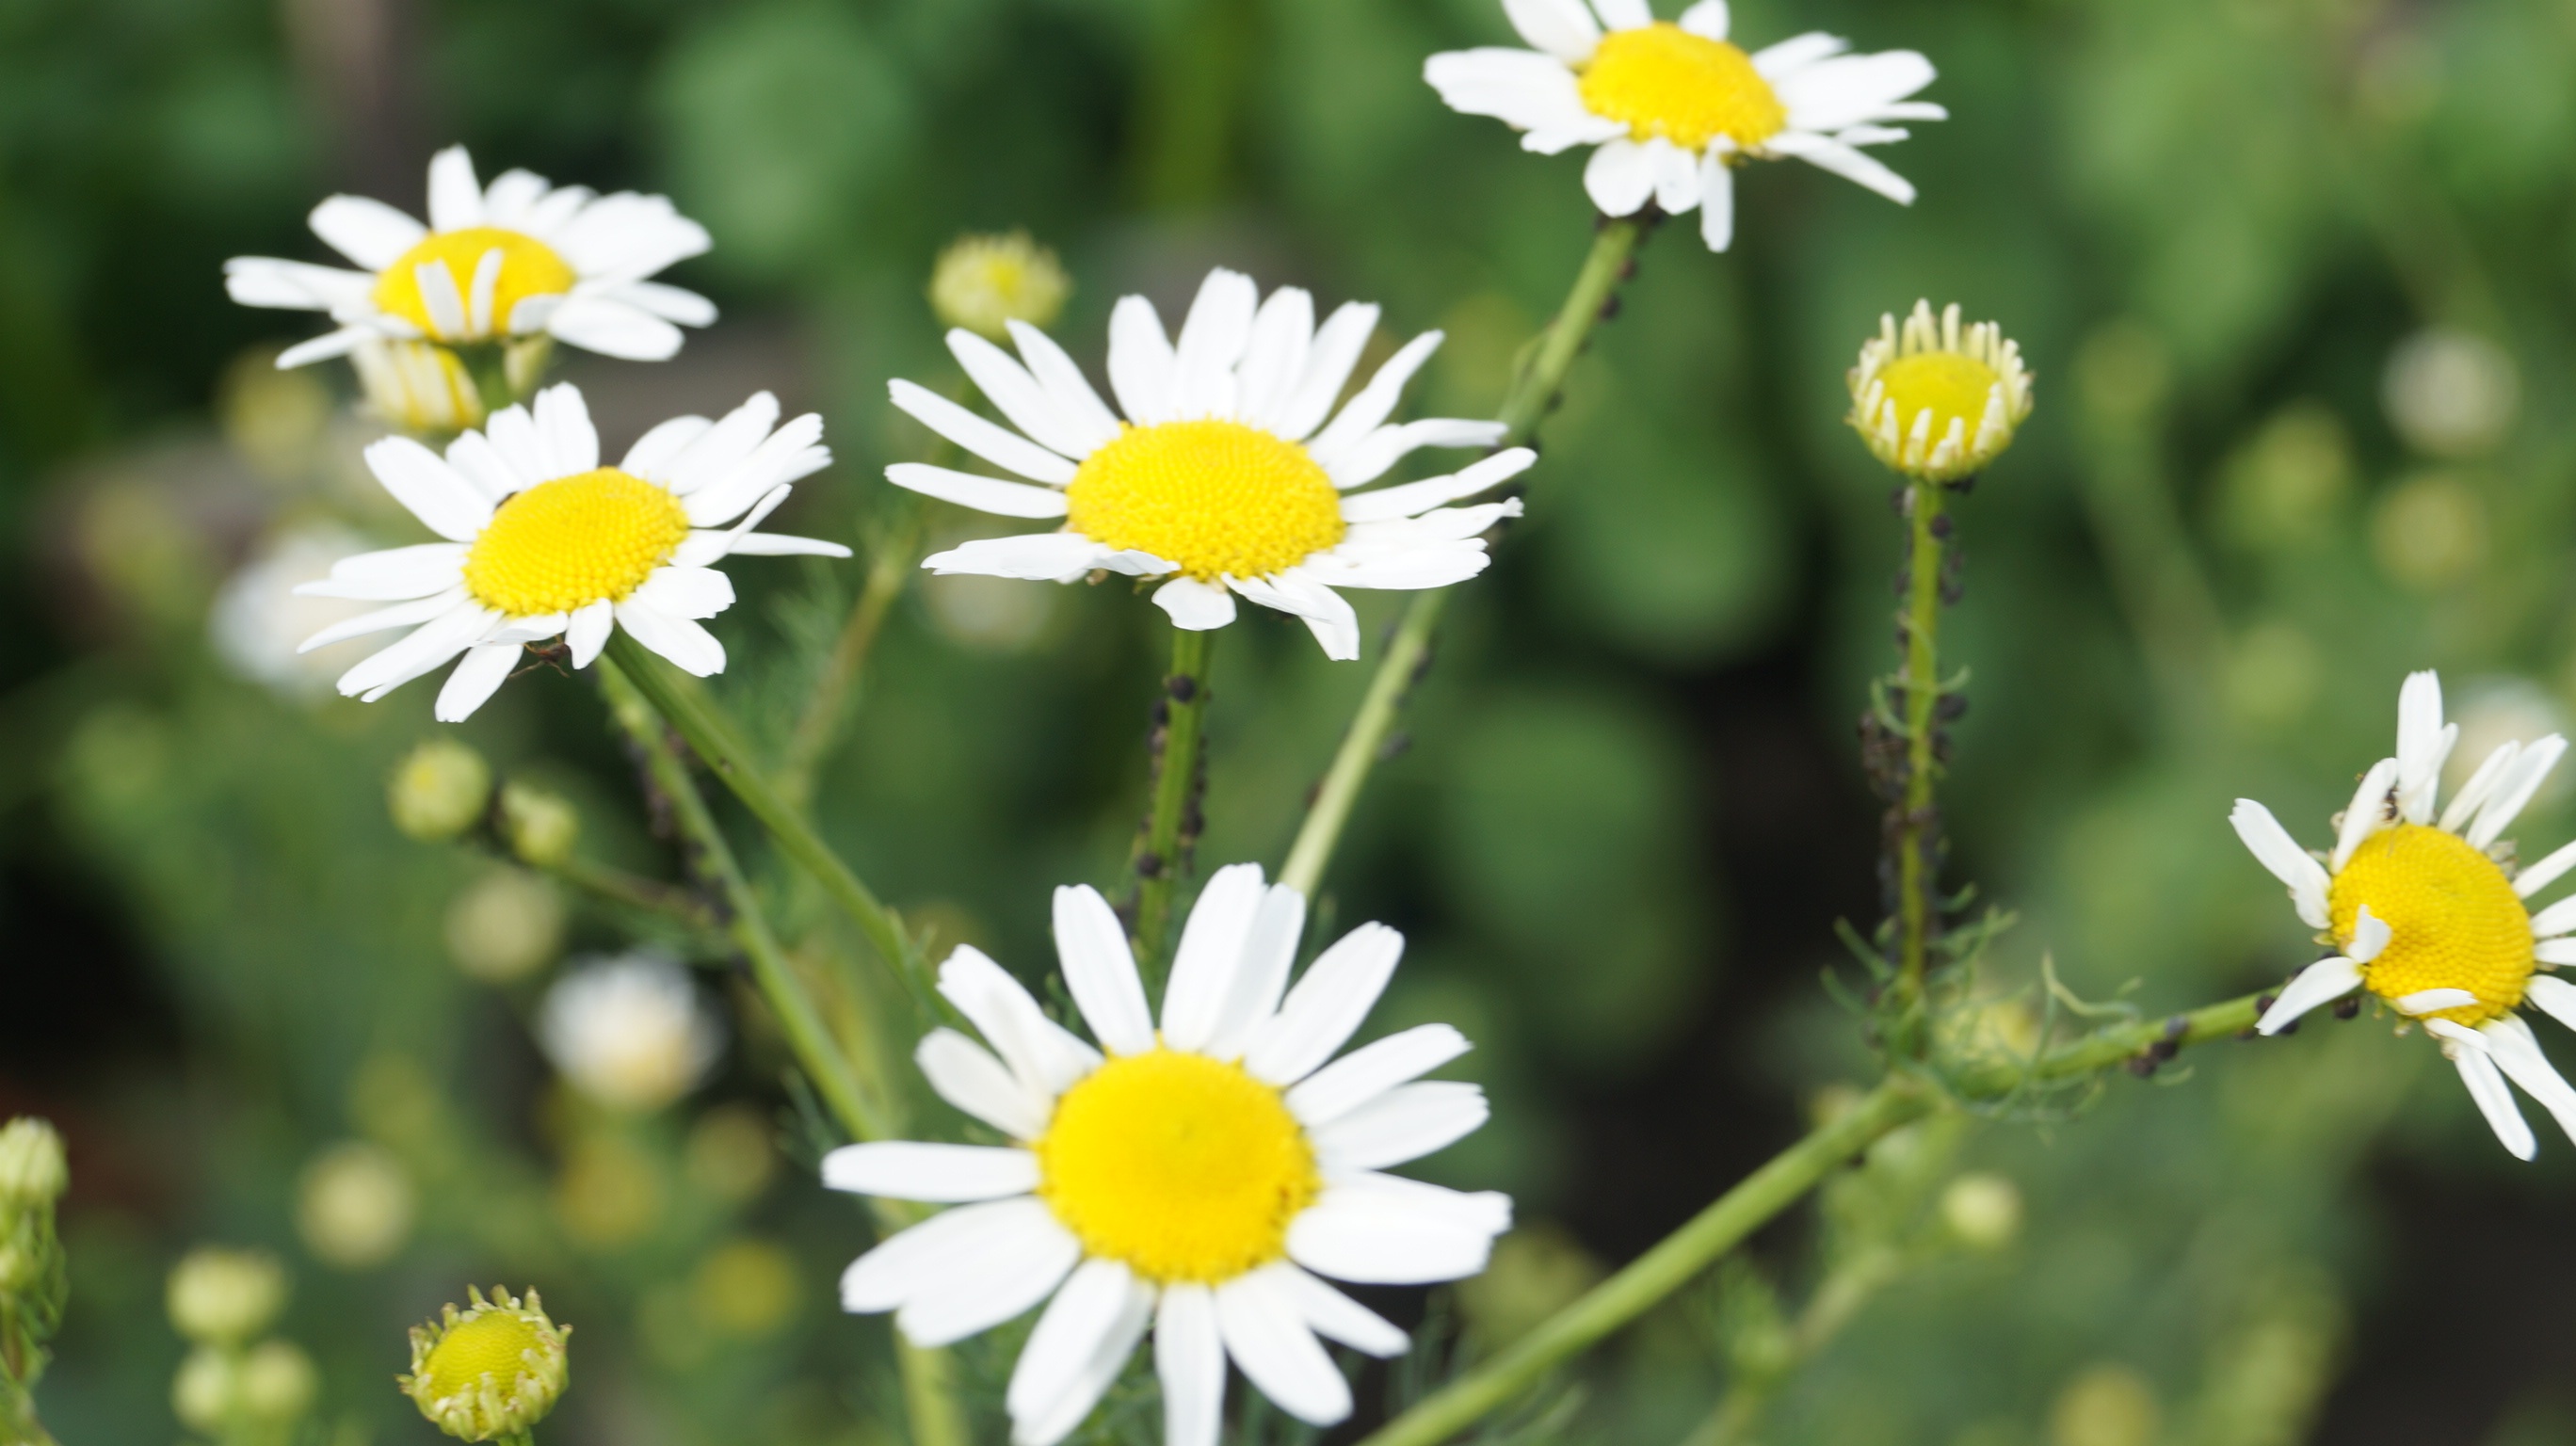
oxeye daisy, flower, chamaemelum nobile, plant, marguerite daisy, flora, daisy, botany, garden cosmos, land plant, meadow, daisy family, flowering plant, tanacetum parthenium, petal, wildflower, herb, field, annual plant